Jarno Trulli

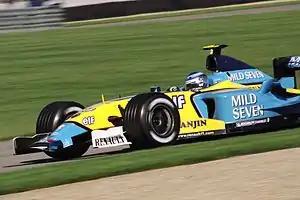
Jarno Trulli driving for Renault at the 2003 United States Grand Prix at Indianapolis.

Alongside Jenson Button, he often outqualified his British teammate, but was generally shaded in races. Regardless of Button's improved pace that season, it was Trulli who stayed at Renault for 2003 to partner promoted test-driver Fernando Alonso. The 2003 Renault was a strong car and in Alonso's hands won in Hungary. Trulli struggled to attain similar results, but did achieve a podium in Germany, his first since leaving Prost.